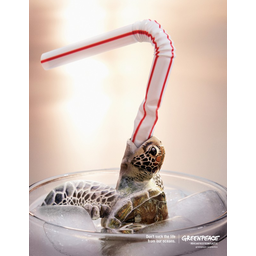
Label: plastic